Lachine, Quebec

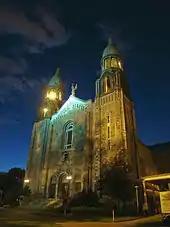
Church of Saints-Anges-Gardiens, built 1919–1920

The first seigniory, Côte-Saint-Sulpice, was granted to the explorer and fur trader René-Robert Cavelier, Sieur de La Salle in 1667, with the first French settlers arriving at the beginning of 1669. A trading post was established and then fortified under the name of Fort Rolland. This bastion became an important place for the fur trade.